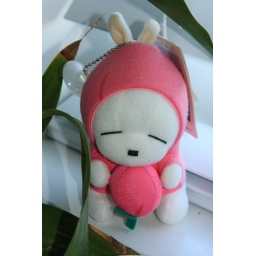
he hides out near our kitchen window